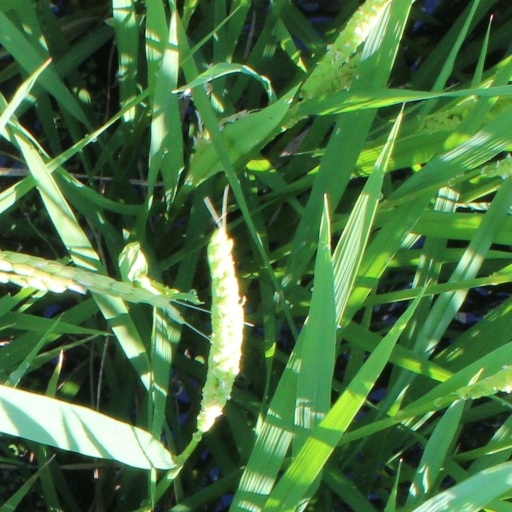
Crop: rice